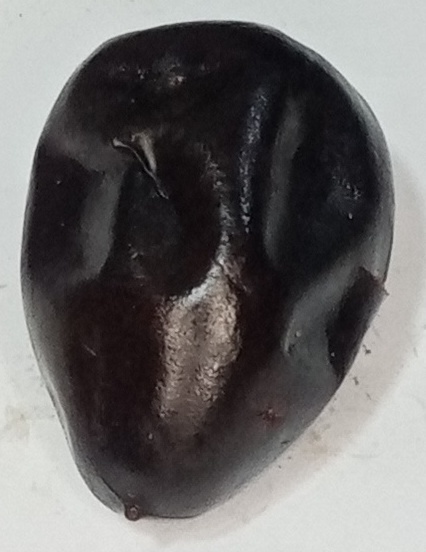
Variety: kupro
Size: large
Grade: grade-1